Robert Dennis (MP)

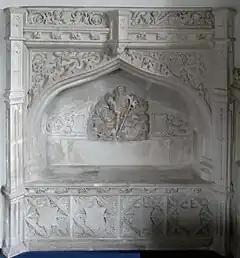
Easter Sepulchre in Holcombe Burnell church, probably the monument to Robert Dennis.

Their other children included Arthur; James; Elizabeth, who was the wife successively of John Stewer, Sir Thomas Acton and Gilbert Blackaller; Margaret; Jane, who married Sir ... Fowks; Phillipa (died 1655), who married William Drake (died 1625) of Wiscomb; and Mary, who died childless.